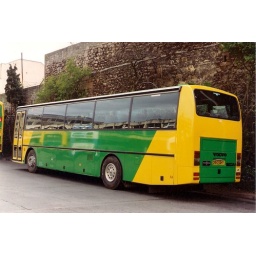
Rear view of 2601's recently applied bus livery - this had previously been in the white/green/yellow diagonal coach scheme.